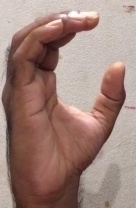
ASL sign: C